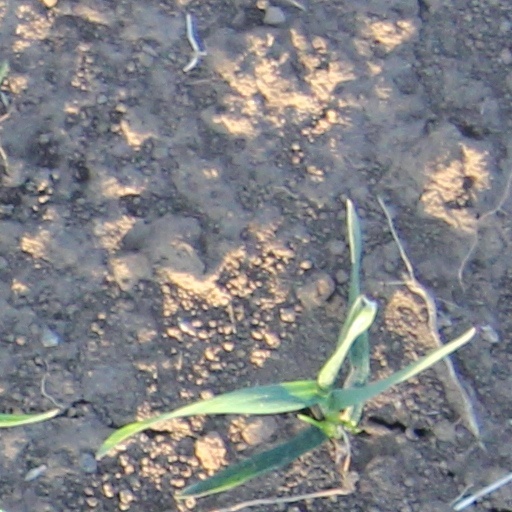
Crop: wheat